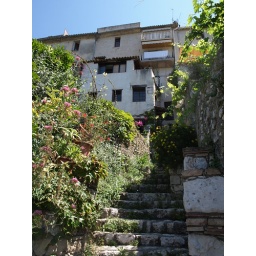
Entrance to a house near the wall